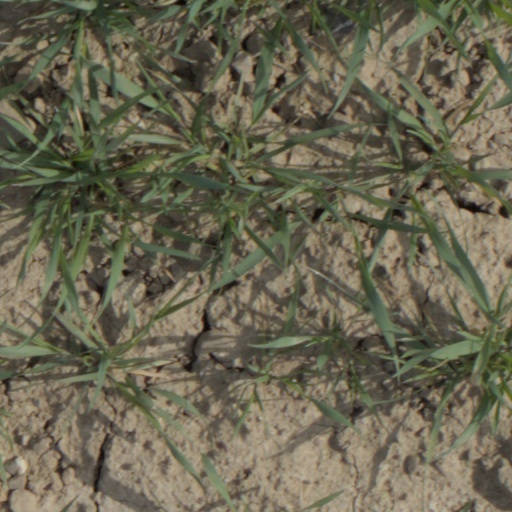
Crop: wheat